Poznań

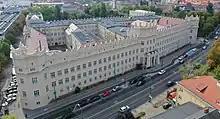
simultaneously serves the UAM University and University of Medical Sciences.

Poznań covers an area of , and has coordinates in the range 52°17'34"–52°30'27"N, 16°44'08"–17°04'28"E. Its highest point, with an altitude of , is the summit of Morasko hill within the Morasko meteorite nature reserve in the north of the city. The lowest altitude is , in the Warta valley.